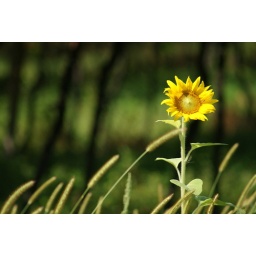
Sun flower in lake Lake Garda Italy.